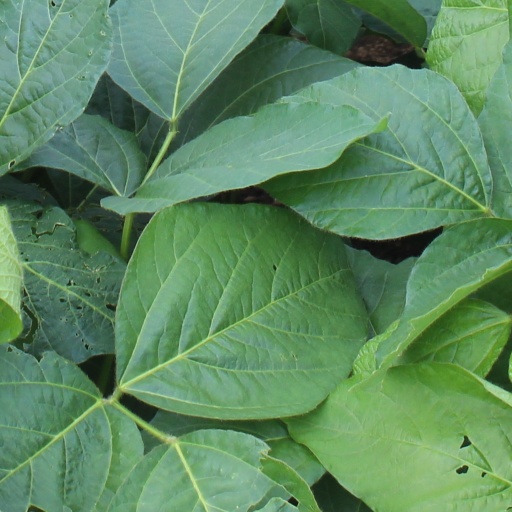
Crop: soybean